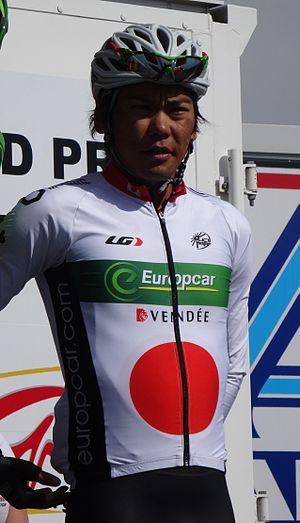
Reportage réalisé le jeudi 17 avril à l'occasion du départ et de l'arrivée du Grand Prix de Denain 2014 à Denain, Nord, Nord-Pas-de-Calais, France.